Nile crocodile

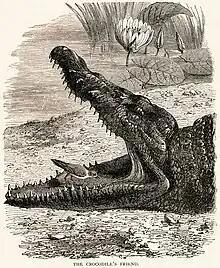
Drawing depicting the relationship between the trochilus bird and the crocodile.

Nile crocodiles have been widely known to have gastroliths in their stomachs, which are stones swallowed by animals for various purposes. Although this is clearly a deliberate behaviour for the species, the purpose is not definitively known. Gastroliths are not present in hatchlings, but increase quickly in presence within most crocodiles examined at and yet normally become extremely rare again in very large specimens, meaning that some animals may eventually expel them. However, large specimens can have a large number of gastroliths. One crocodile measuring and weighing had of stones in its stomach, perhaps a record gastrolith weight for a crocodile. Specimens shot near Mpondwe on the Semliki River had gastroliths in their stomach despite being shot miles away from any sources for the stones; the same holds true for specimens from Kafue Flats, Upper Zambezi and Bangweulu Swamp, all of which often had stones inside them despite being nowhere near stony regions. Cott (1961) felt that gastroliths were most likely serving as ballast to provide stability and additional weight to sink in water, this bearing great probability over the theories that they assist in digestion and staving off hunger. However, Alderton (1998) stated that a study using radiology found that gastroliths were seen to internally aid the grinding of food during digestion for a small Nile crocodile.